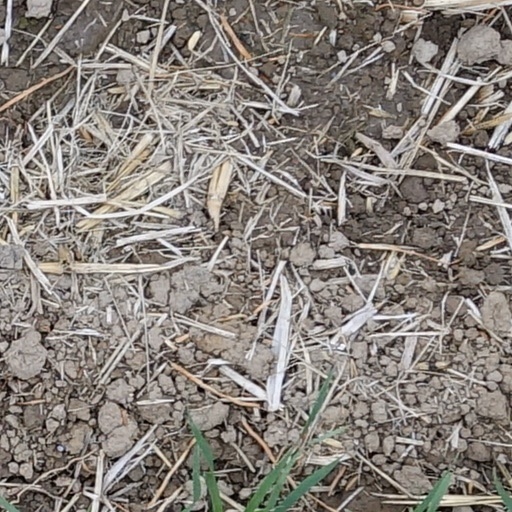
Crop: wheat